Separation axiom

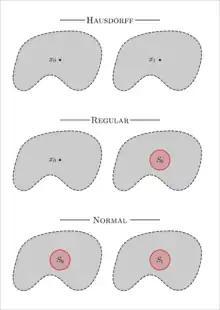
An illustration of some of the separation axioms. Grey amorphous broken-outline regions indicate open neighbourhoods of disjoint closed sets or points: red solid-outline circles denote closed sets while black dots represent points.

In topology and related fields of mathematics, there are several restrictions that one often makes on the kinds of topological spaces that one wishes to consider. Some of these restrictions are given by the separation axioms. These are sometimes called "Tychonoff separation axioms", after Andrey Tychonoff.